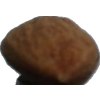
Label: almonds